Captain Conan

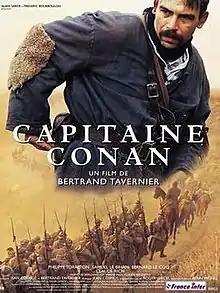
Film poster

Captain Conan (original title: Capitaine Conan) is a 1996 French drama film directed by Bertrand Tavernier. It is based on the 1934 Prix Goncourt-winning novel "Captain Conan" (Fr. "Capitaine Conan") by Roger Vercel.